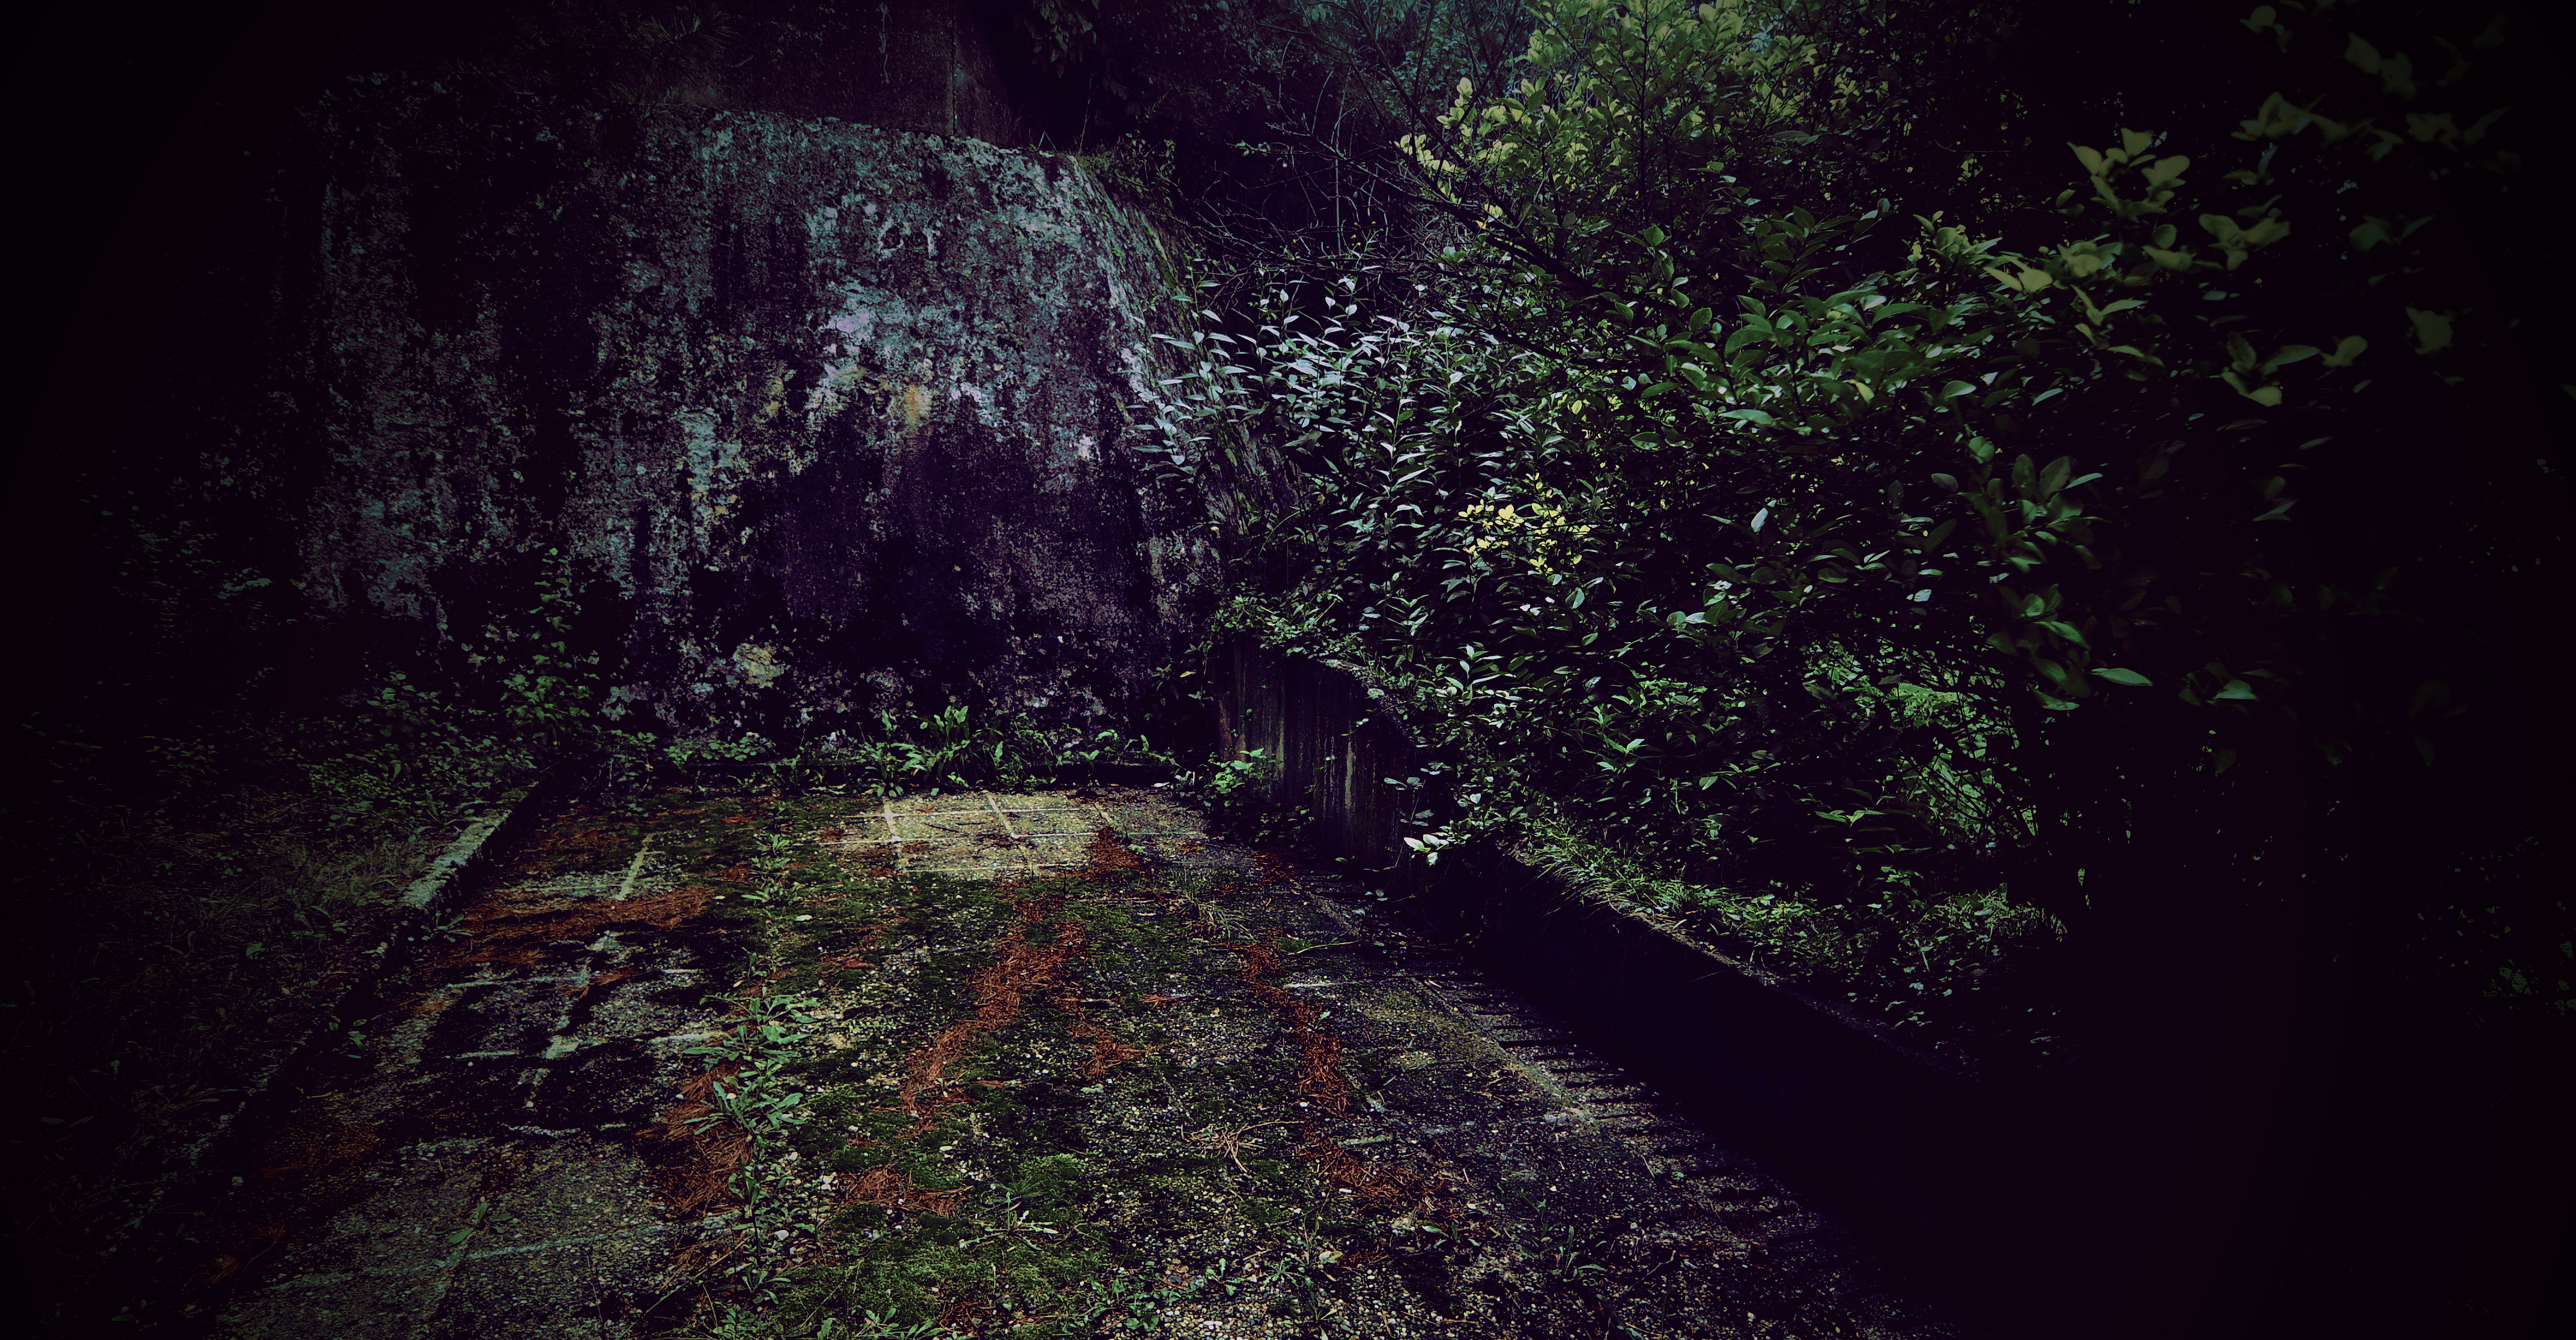
nature, forest, light, night, sunlight, jungle, insect, darkness, invertebrate, woodland, habitat, beetle, screenshot, natural environment